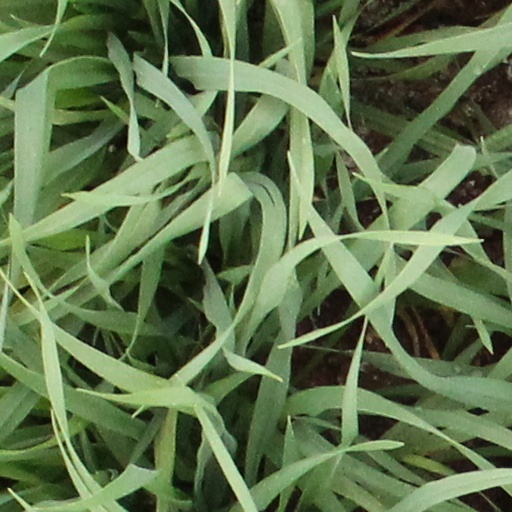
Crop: wheat